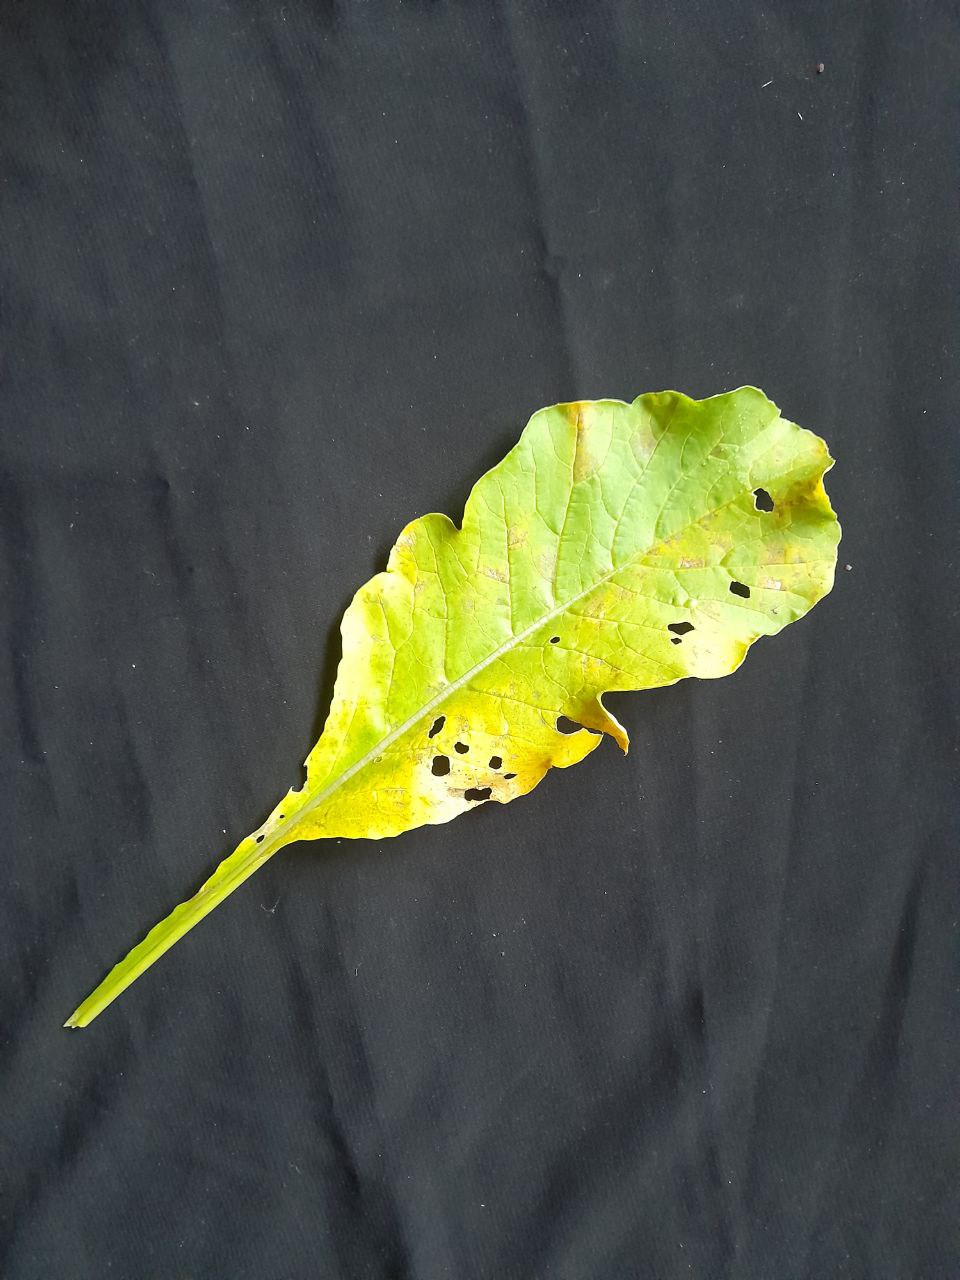
Label: flea beetle